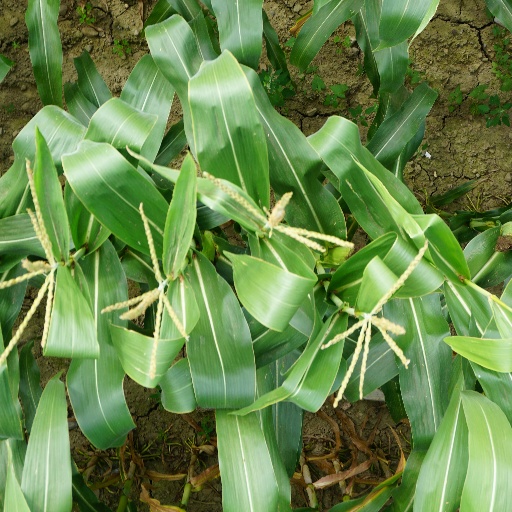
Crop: maize; corn